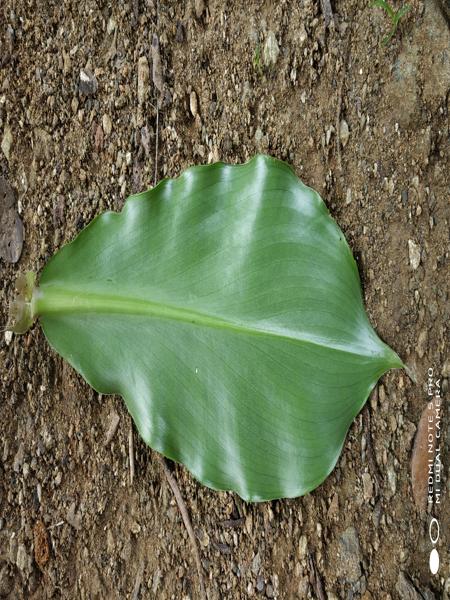
Plant: Insulin